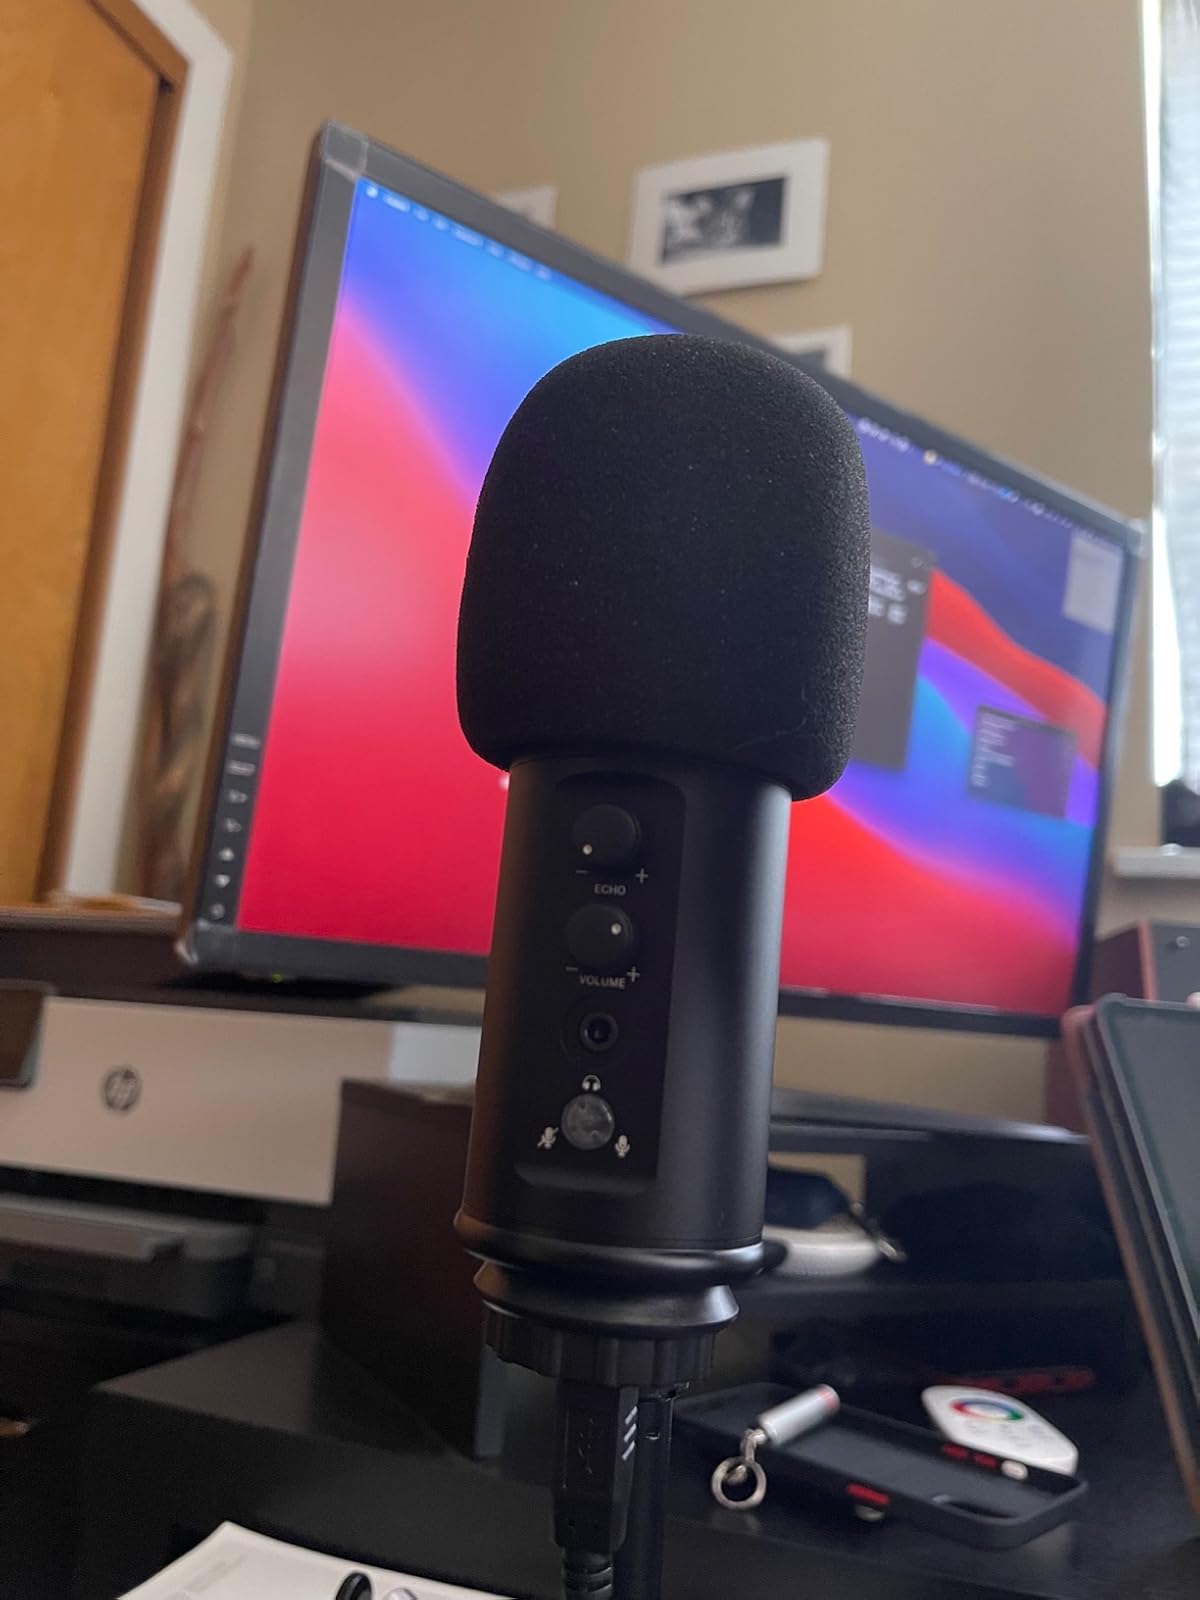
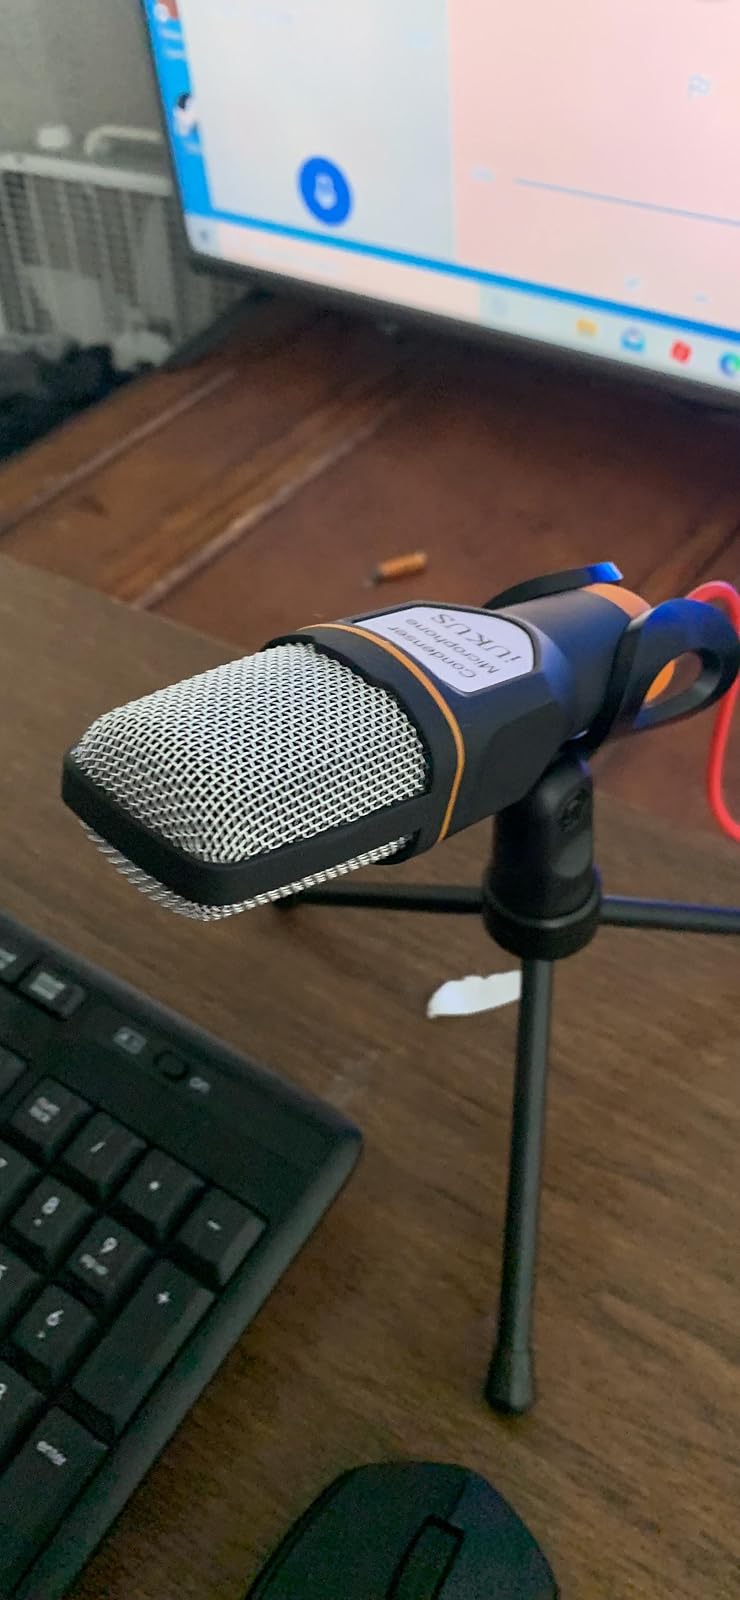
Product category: microphone
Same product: no